Hazard H. Sheldon House

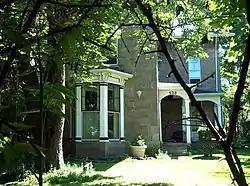
Hazard H. Sheldon House, July 2011

Hazard H. Sheldon House, also known as the Sheldon-Benham House, is a historic home located at Niagara Falls in Niagara County, New York. It was built about 1857 and is a -story, L-shaped dwelling built of native gorge stone in the Italian Villa style. It has a low pitched gable roof with deep overhanging eaves. From 1857 to 1900, it was the home of Hazard H. Sheldon (1821-1900), an important figure in the early civic affairs of Niagara Falls.